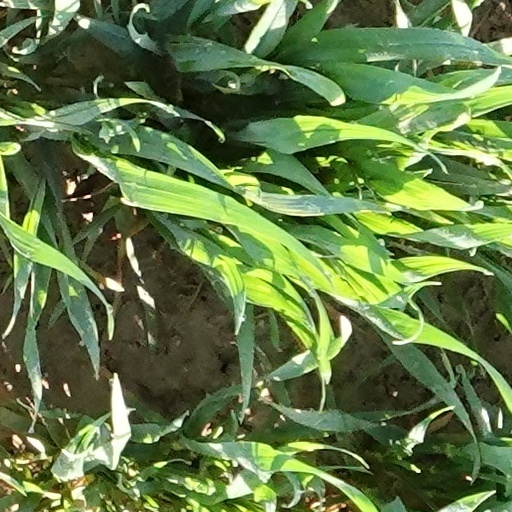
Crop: wheat